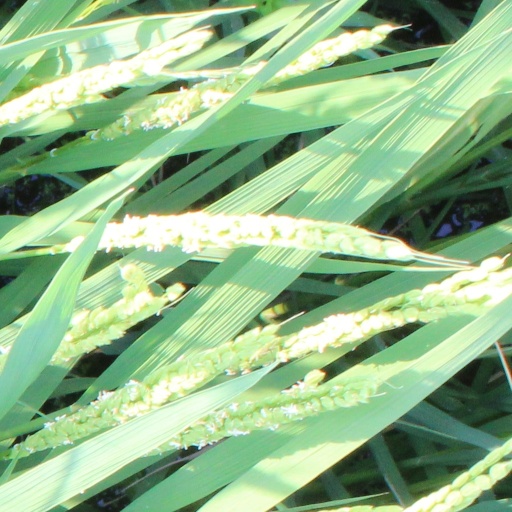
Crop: rice